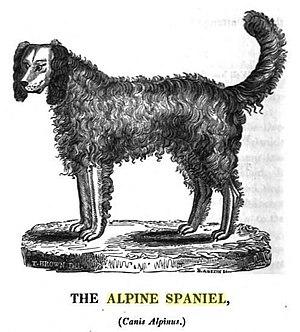
Croquis d'un chien Épagneul des Alpes, prédecesseur du Saint-Bernard
L'épagneul des Alpes est une race de chien éteinte, originaire de Suisse. Il a été utilisé dans les sauvetages de montagne, lors des tempêtes de neige. C'était un grand chien au poil épais et bouclé. Il est le prédéceseur du Saint-Bernard et de l'épagneul Clumber.